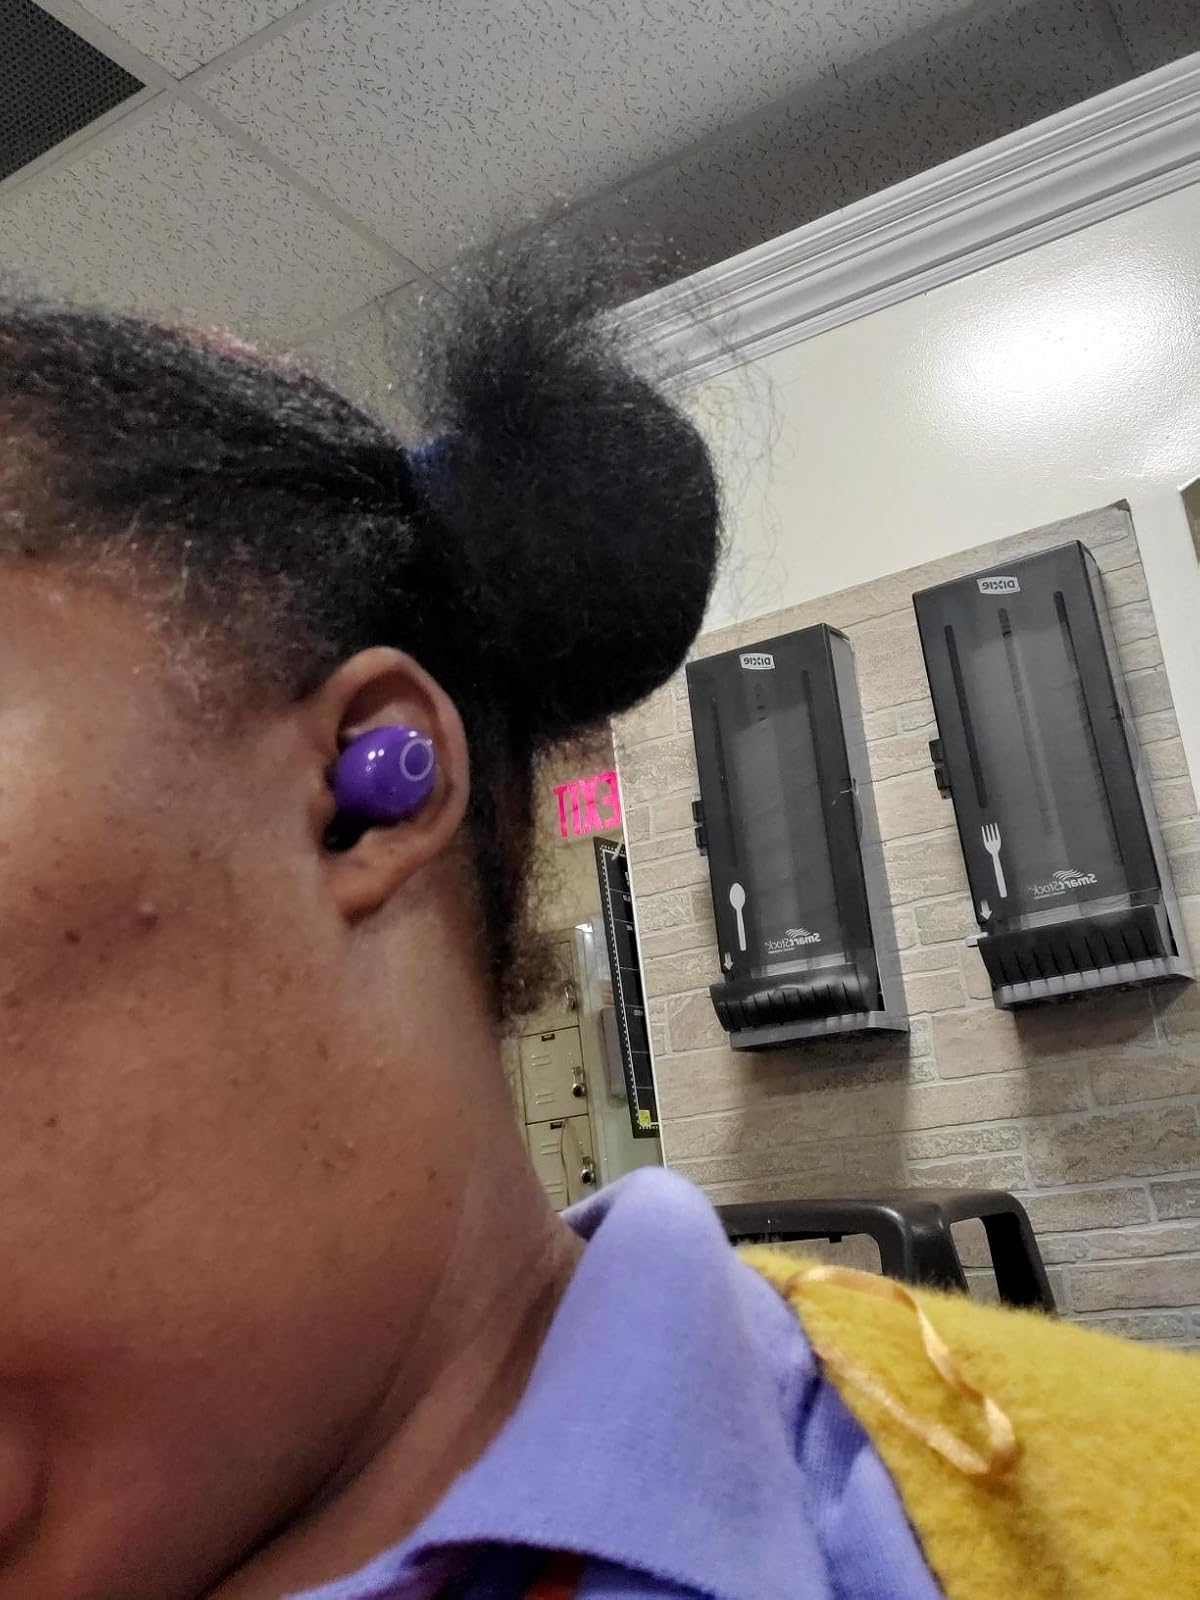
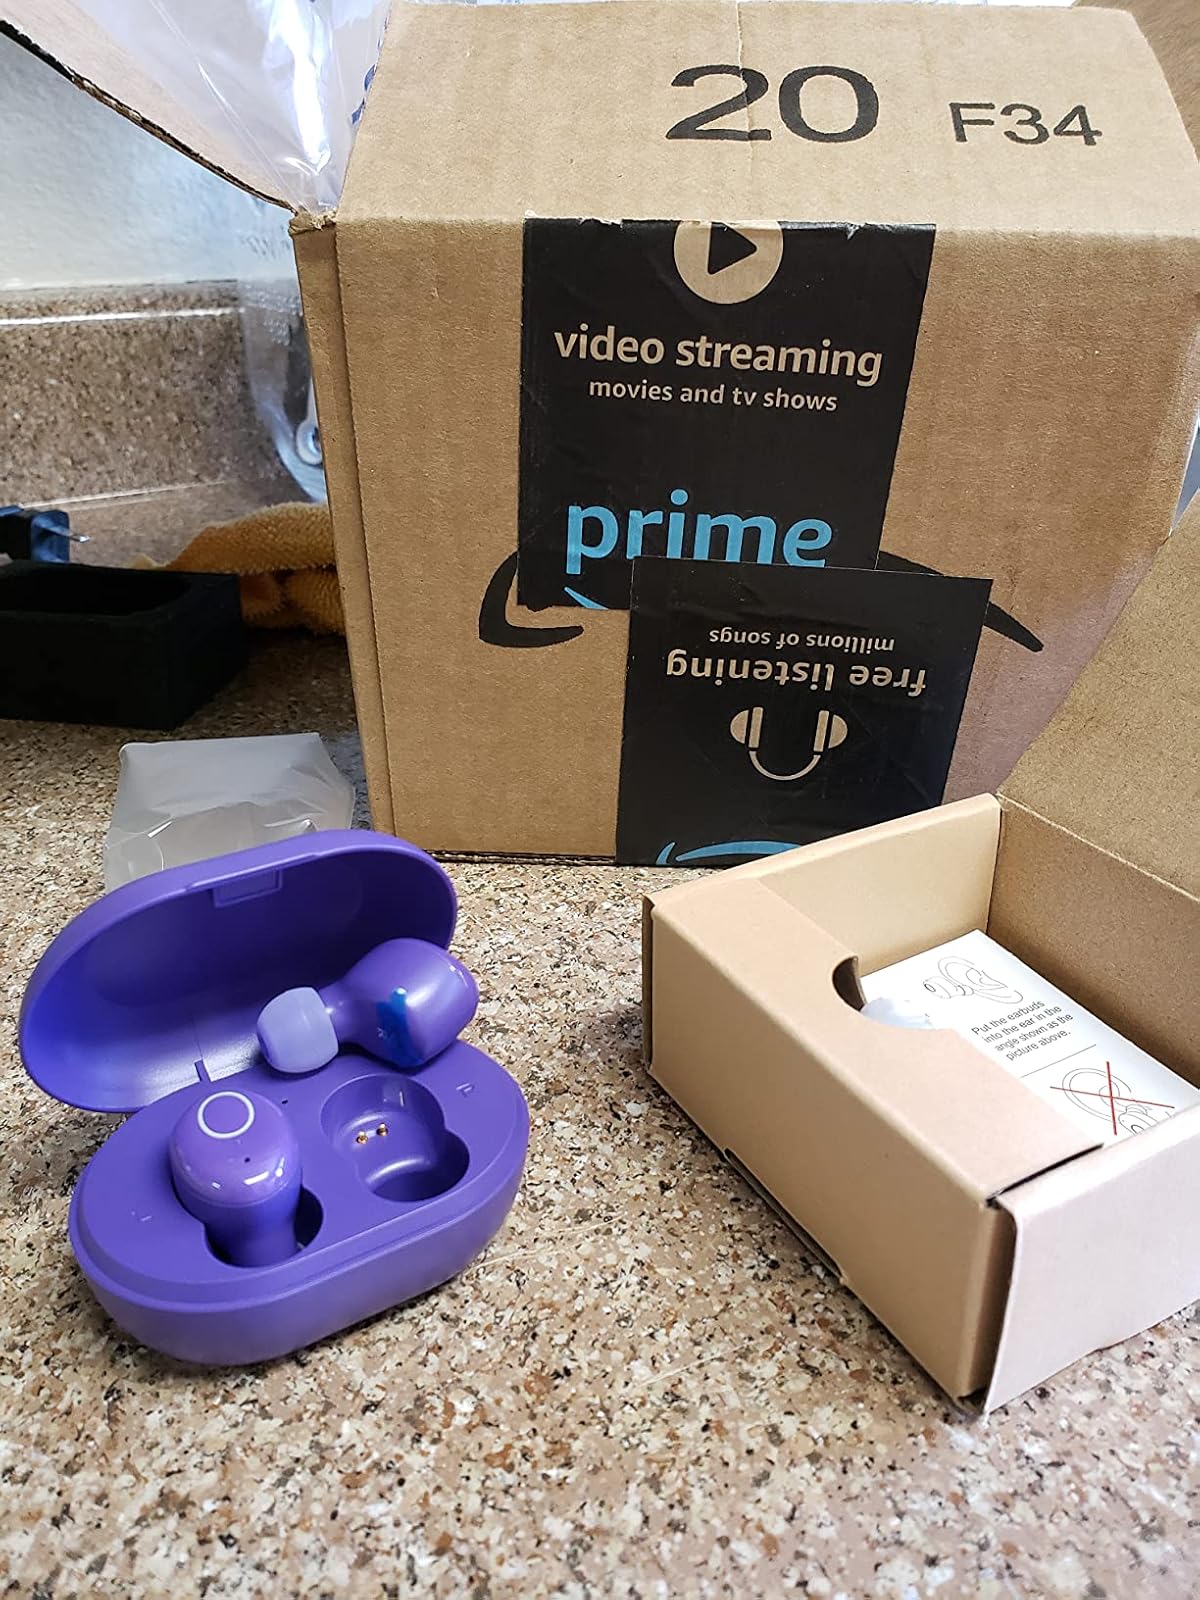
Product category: earbuds
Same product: yes